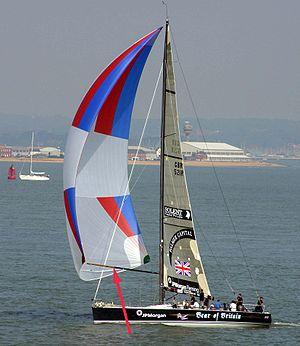
Un tangon de spi ou tangon de spinnaker est un élément du gréement des voiles d'avant, associé au spinnaker. Il est tenu horizontalement par un hale-haut et un hale-bas, relié au spi par un petit bras opposé à la bôme.